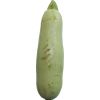
Label: Zucchini 1